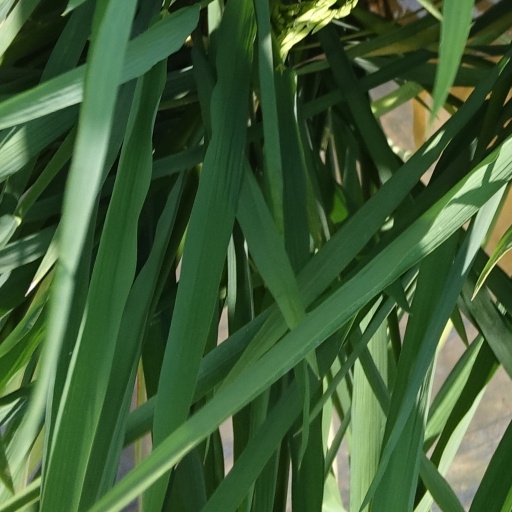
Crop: rice